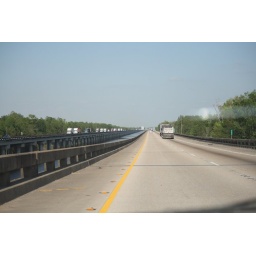
This is on the highway approaching New Orleans from the west. Most of the highway is elevated above water and/or swamp.